The Concept of Anxiety

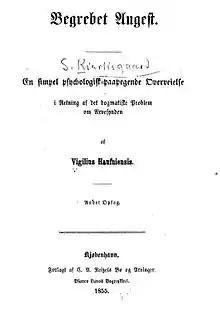
Danish title page to "The Concept of Anxiety"

The Concept of Anxiety: A Simple Psychologically Orienting Deliberation on the Dogmatic Issue of Hereditary Sin is a philosophical work written by Danish philosopher Søren Kierkegaard in 1844. It explores the concept of anxiety as it relates to human freedom, original sin, and existential choice.